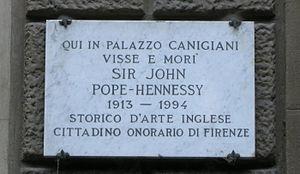
John Wyndham Pope-Hennessy, né à Belgravia en Londres le 13 décembre 1913 et mort à Florence le 31 octobre 1994, est un historien de l'art, conservateur et directeur de musées. Spécialiste de la Renaissance italienne, il fut le directeur du Victoria and Albert Museum, puis du British Museum.